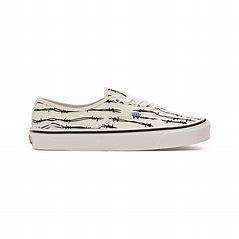
Brand: Vans
Model: UA Authentic